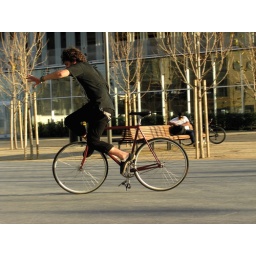
one handed cross over the bar